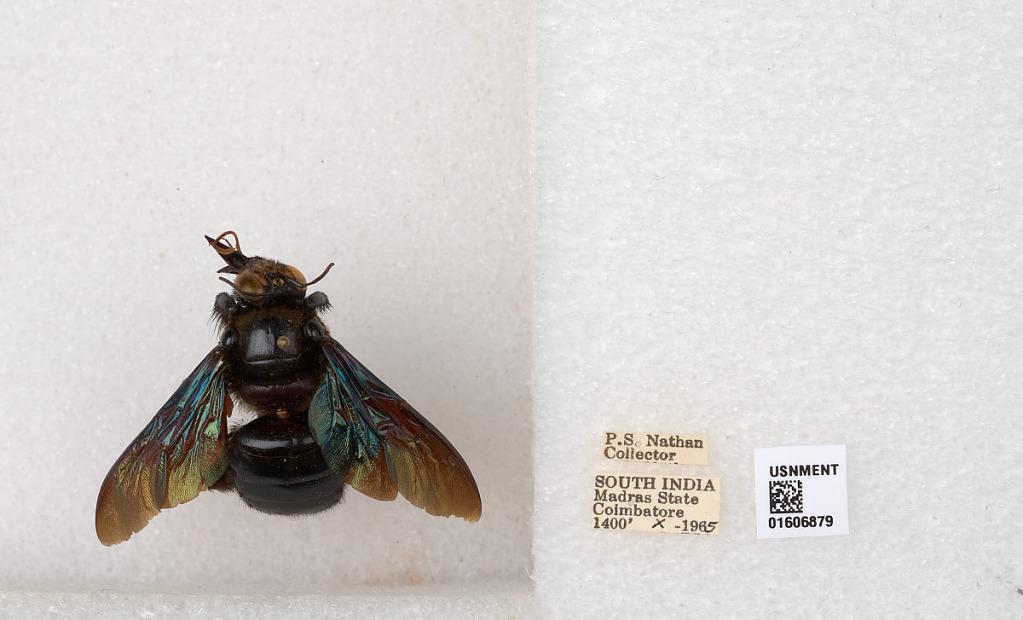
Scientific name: Xylocopa (Biluna) auripennis auripennis Lepeletier
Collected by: P. Nathan
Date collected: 1965-10-1
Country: India
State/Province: Tamil Nadu
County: Coimbatore
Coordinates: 10.9955, 76.9034